Morice Line

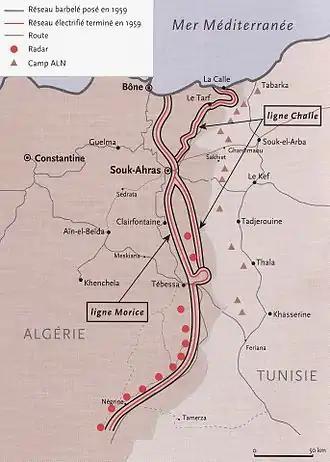
Map of Morice Line.

The Morice Line was a defensive line which went into effect in September 1957 during the Algerian War. It was constructed under French authority to prevent supplies reaching the rebel guerrillas of the Algerian National Liberation Front in the then French-controlled Algeria, from the neighbouring country of Tunisia. It was named after then French Minister of Defence André Morice.